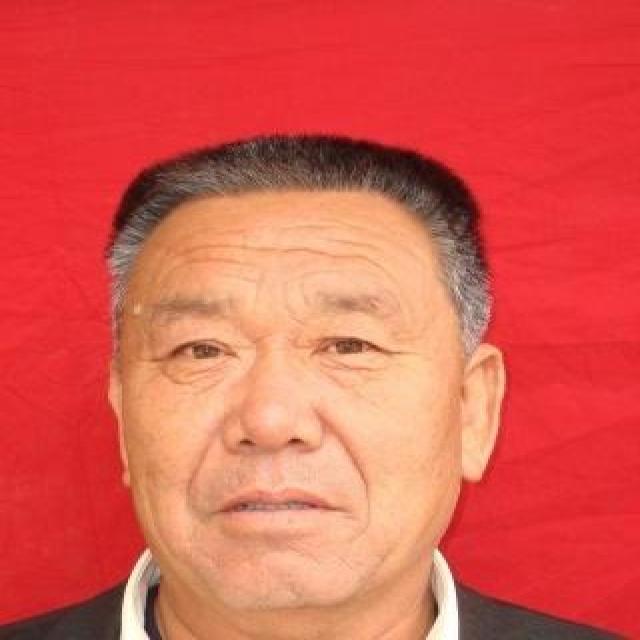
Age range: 65+